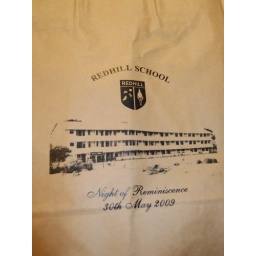
Specially printed on paper carrier bag by Say Leng